100 Van Ness Avenue

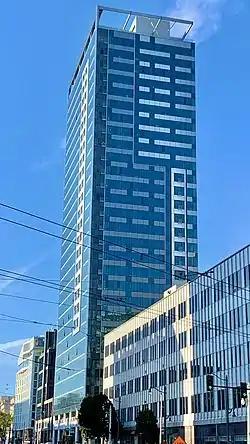
In 2021

100 Van Ness is a skyscraper in San Francisco. Formerly an office building, it was converted into residential use. It is located in the Civic Center neighborhood near the San Francisco City Hall on Van Ness Avenue. The building, completed in 1974, stands and has 29 floors of former office space that housed the California State Automobile Association (CSAA).